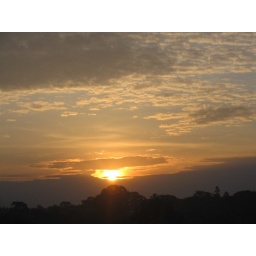
sunrise on rock near my house